Epicuticular wax

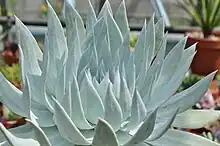
The epicuticular wax produced by "Dudleya brittonii" has the highest ultraviolet light (UV) reflectivity of any known naturally occurring biological substance.

Epicuticular wax is a waxy coating which covers the outer surface of the plant cuticle in land plants. It may form a whitish film or bloom on leaves, fruits and other plant organs. Chemically, it consists of hydrophobic organic compounds, mainly straight-chain aliphatic hydrocarbons with or without a variety of substituted functional groups. The main functions of the epicuticular wax are to decrease surface wetting and moisture loss. Other functions include reflection of ultraviolet light, assisting in the formation of an ultra-hydrophobic and self-cleaning surface and acting as an anti-climb surface.